Paxton Boys

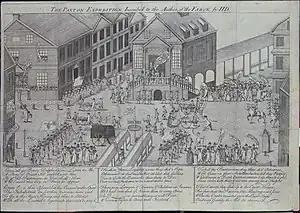
Pennsylvania Associators assemble after news of the Paxton Boys marching on Philadelphia, published 1764.

Following this second attack, Governor John Penn offered a substantial reward for the capture of the ringleaders involved in the massacre, but none were ever identified. Many of the residents of Lancaster County expressed sympathy towards the Paxton Boys, so no arrests occurred.